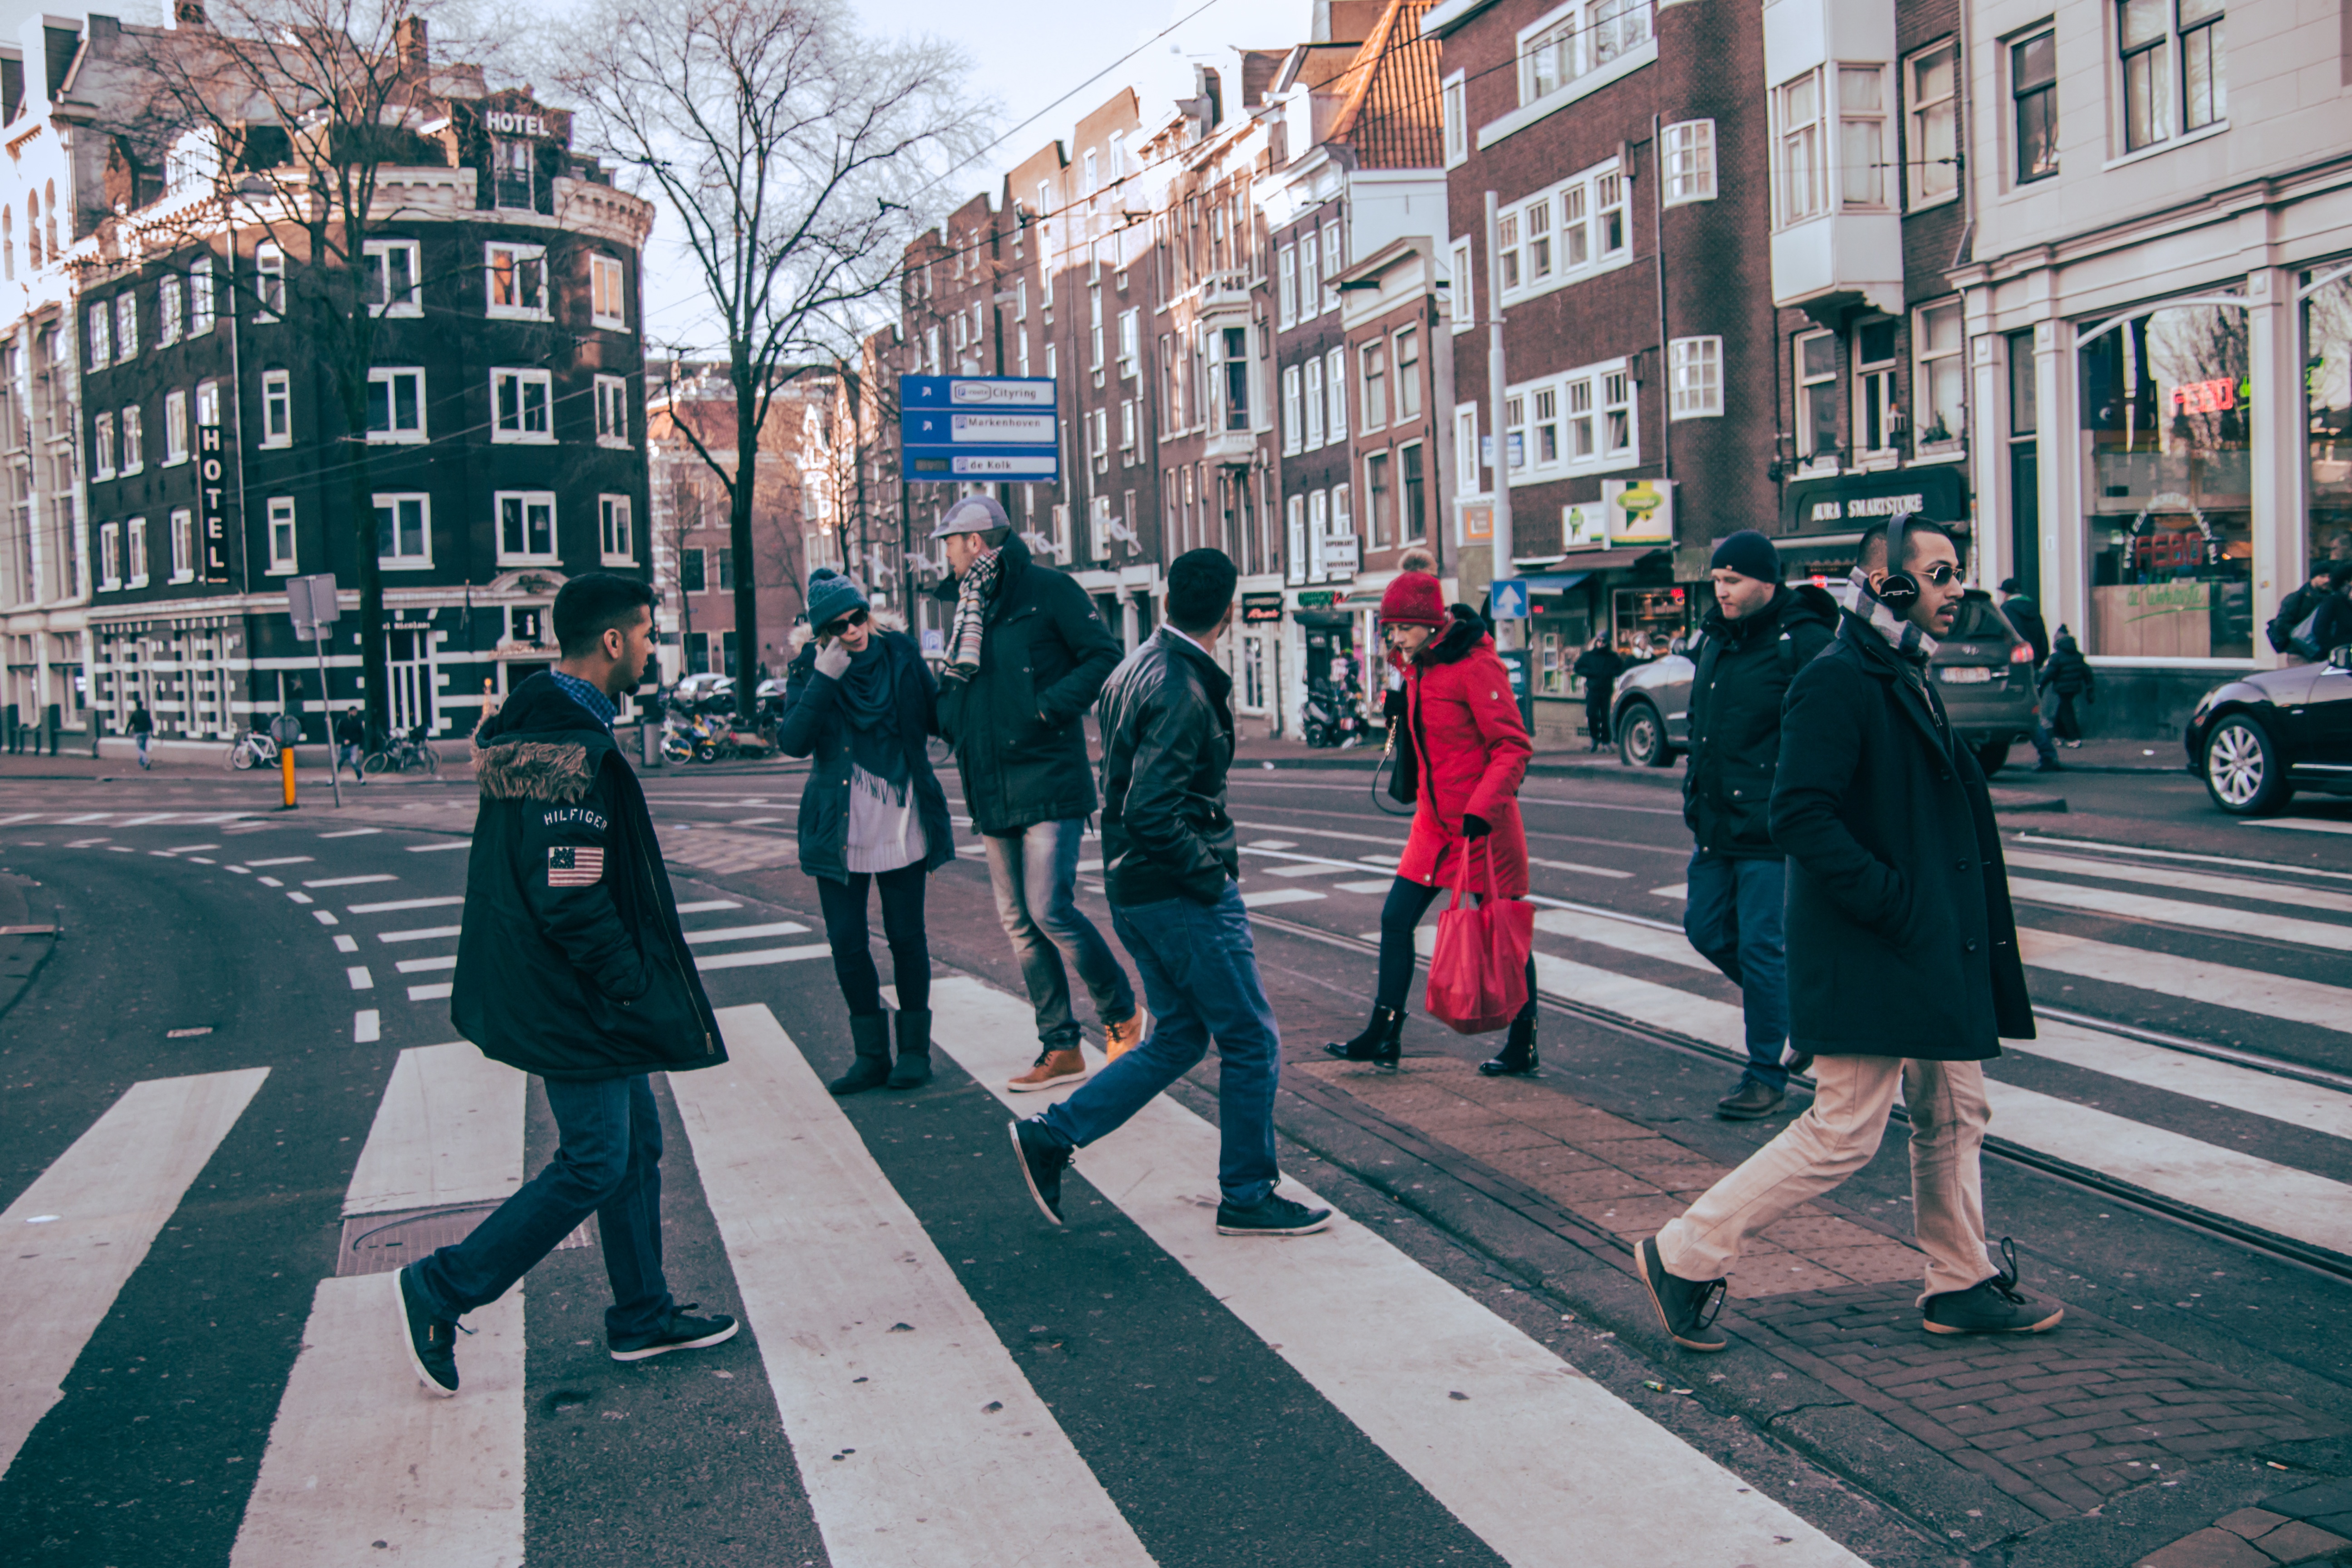
pedestrian, road, street, city, crowd, downtown, lane, infrastructure, zebra crossing, neighbourhood, pedestrian crossing, urban area, human settlement